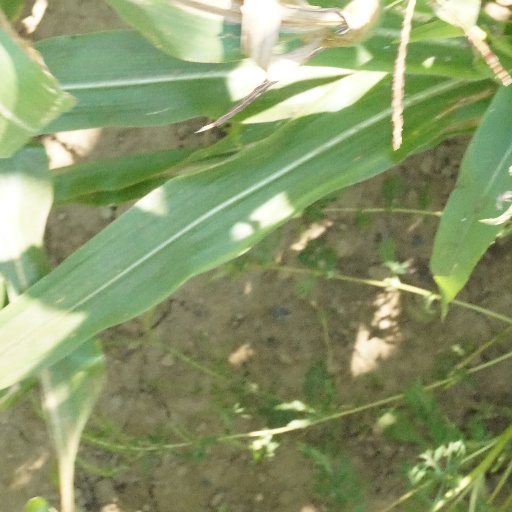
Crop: maize; corn